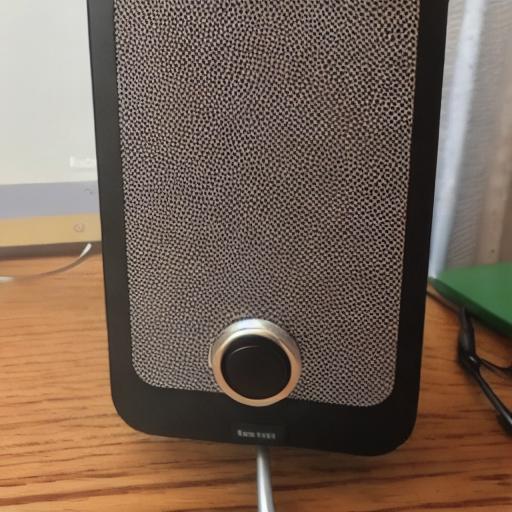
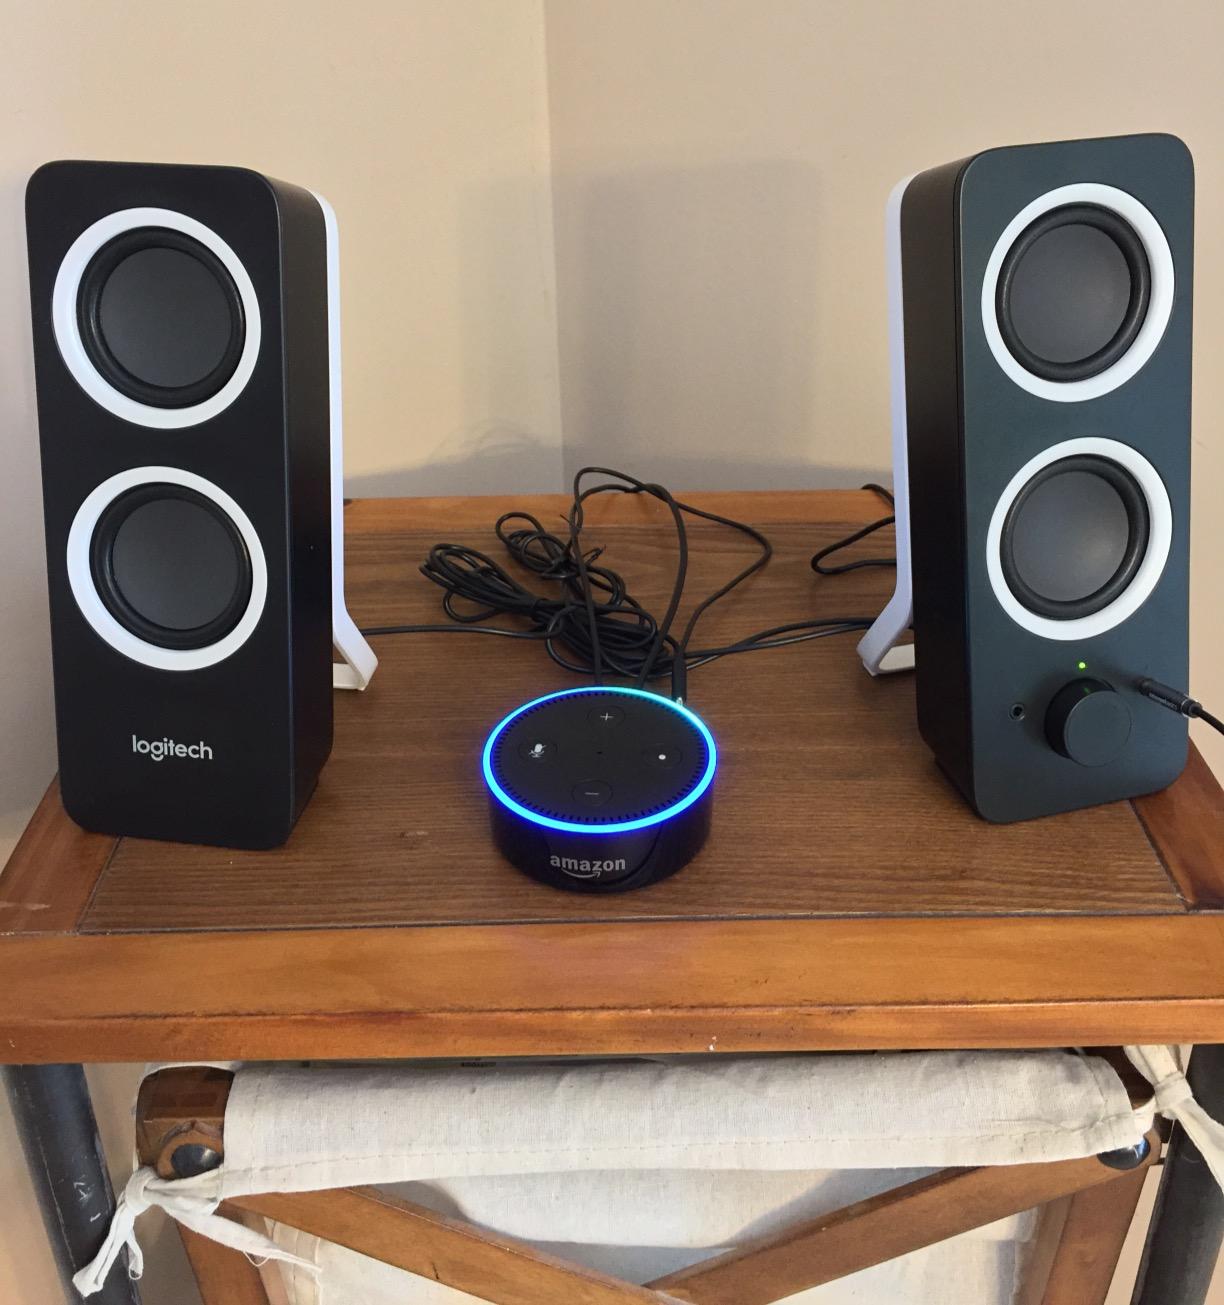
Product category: speaker
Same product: no